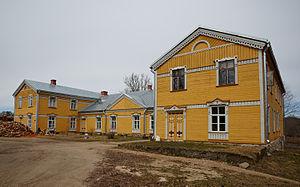
Voici une liste de manoirs en Estonie.